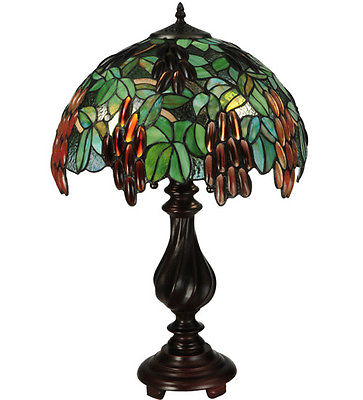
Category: lamp